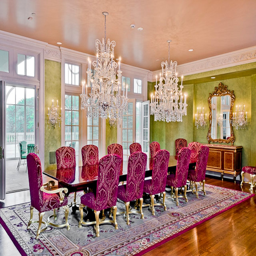
the dining room could definitely host a crowd .